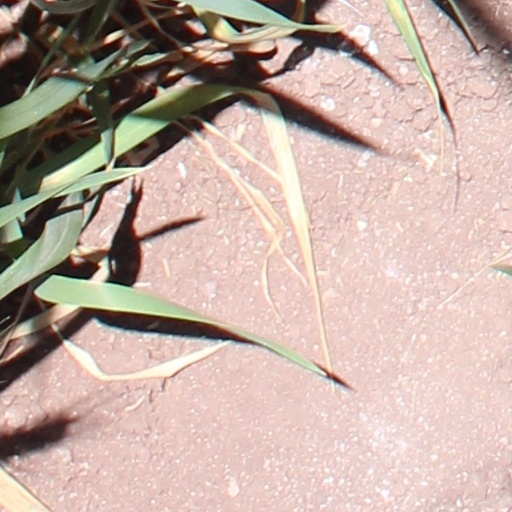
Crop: wheat